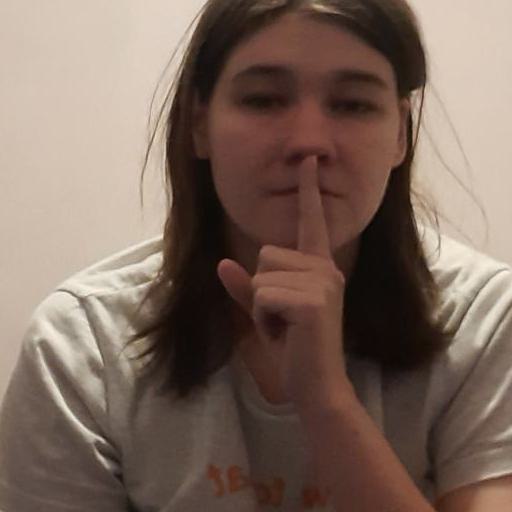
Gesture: mute